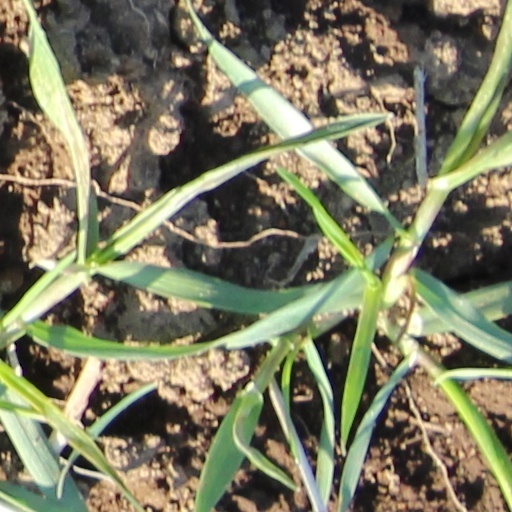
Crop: wheat